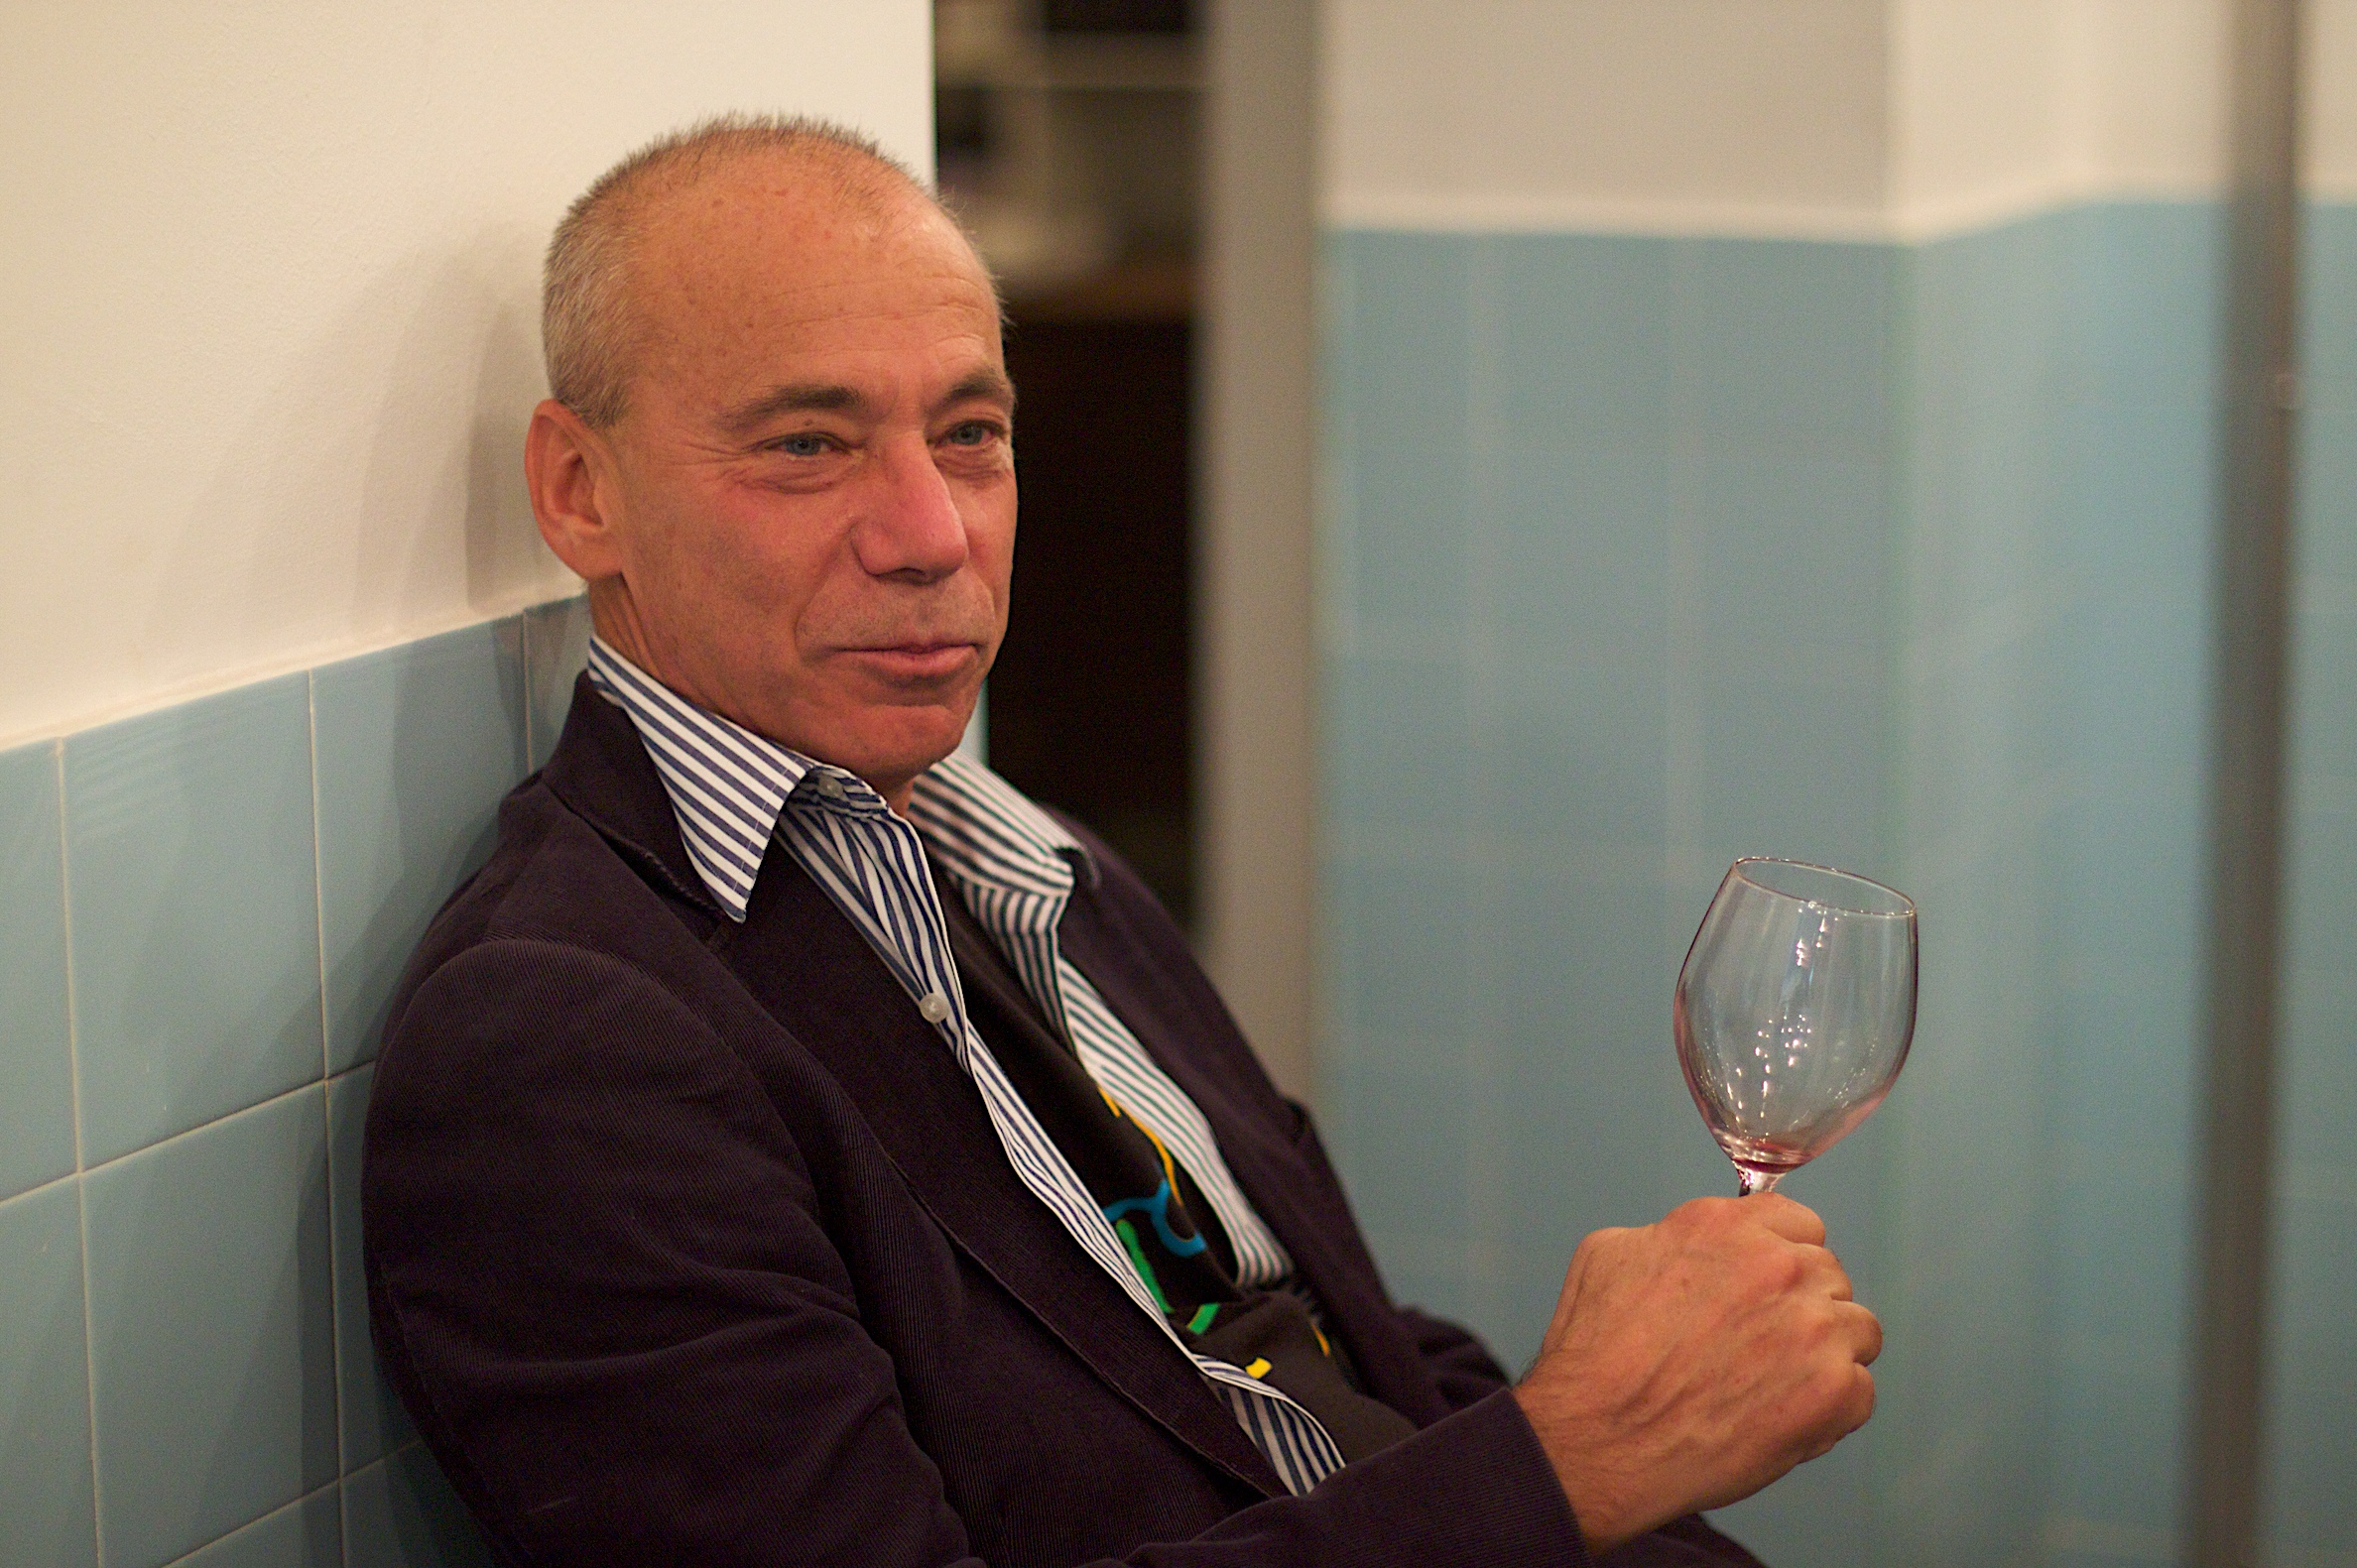
barcelona, oet09, award